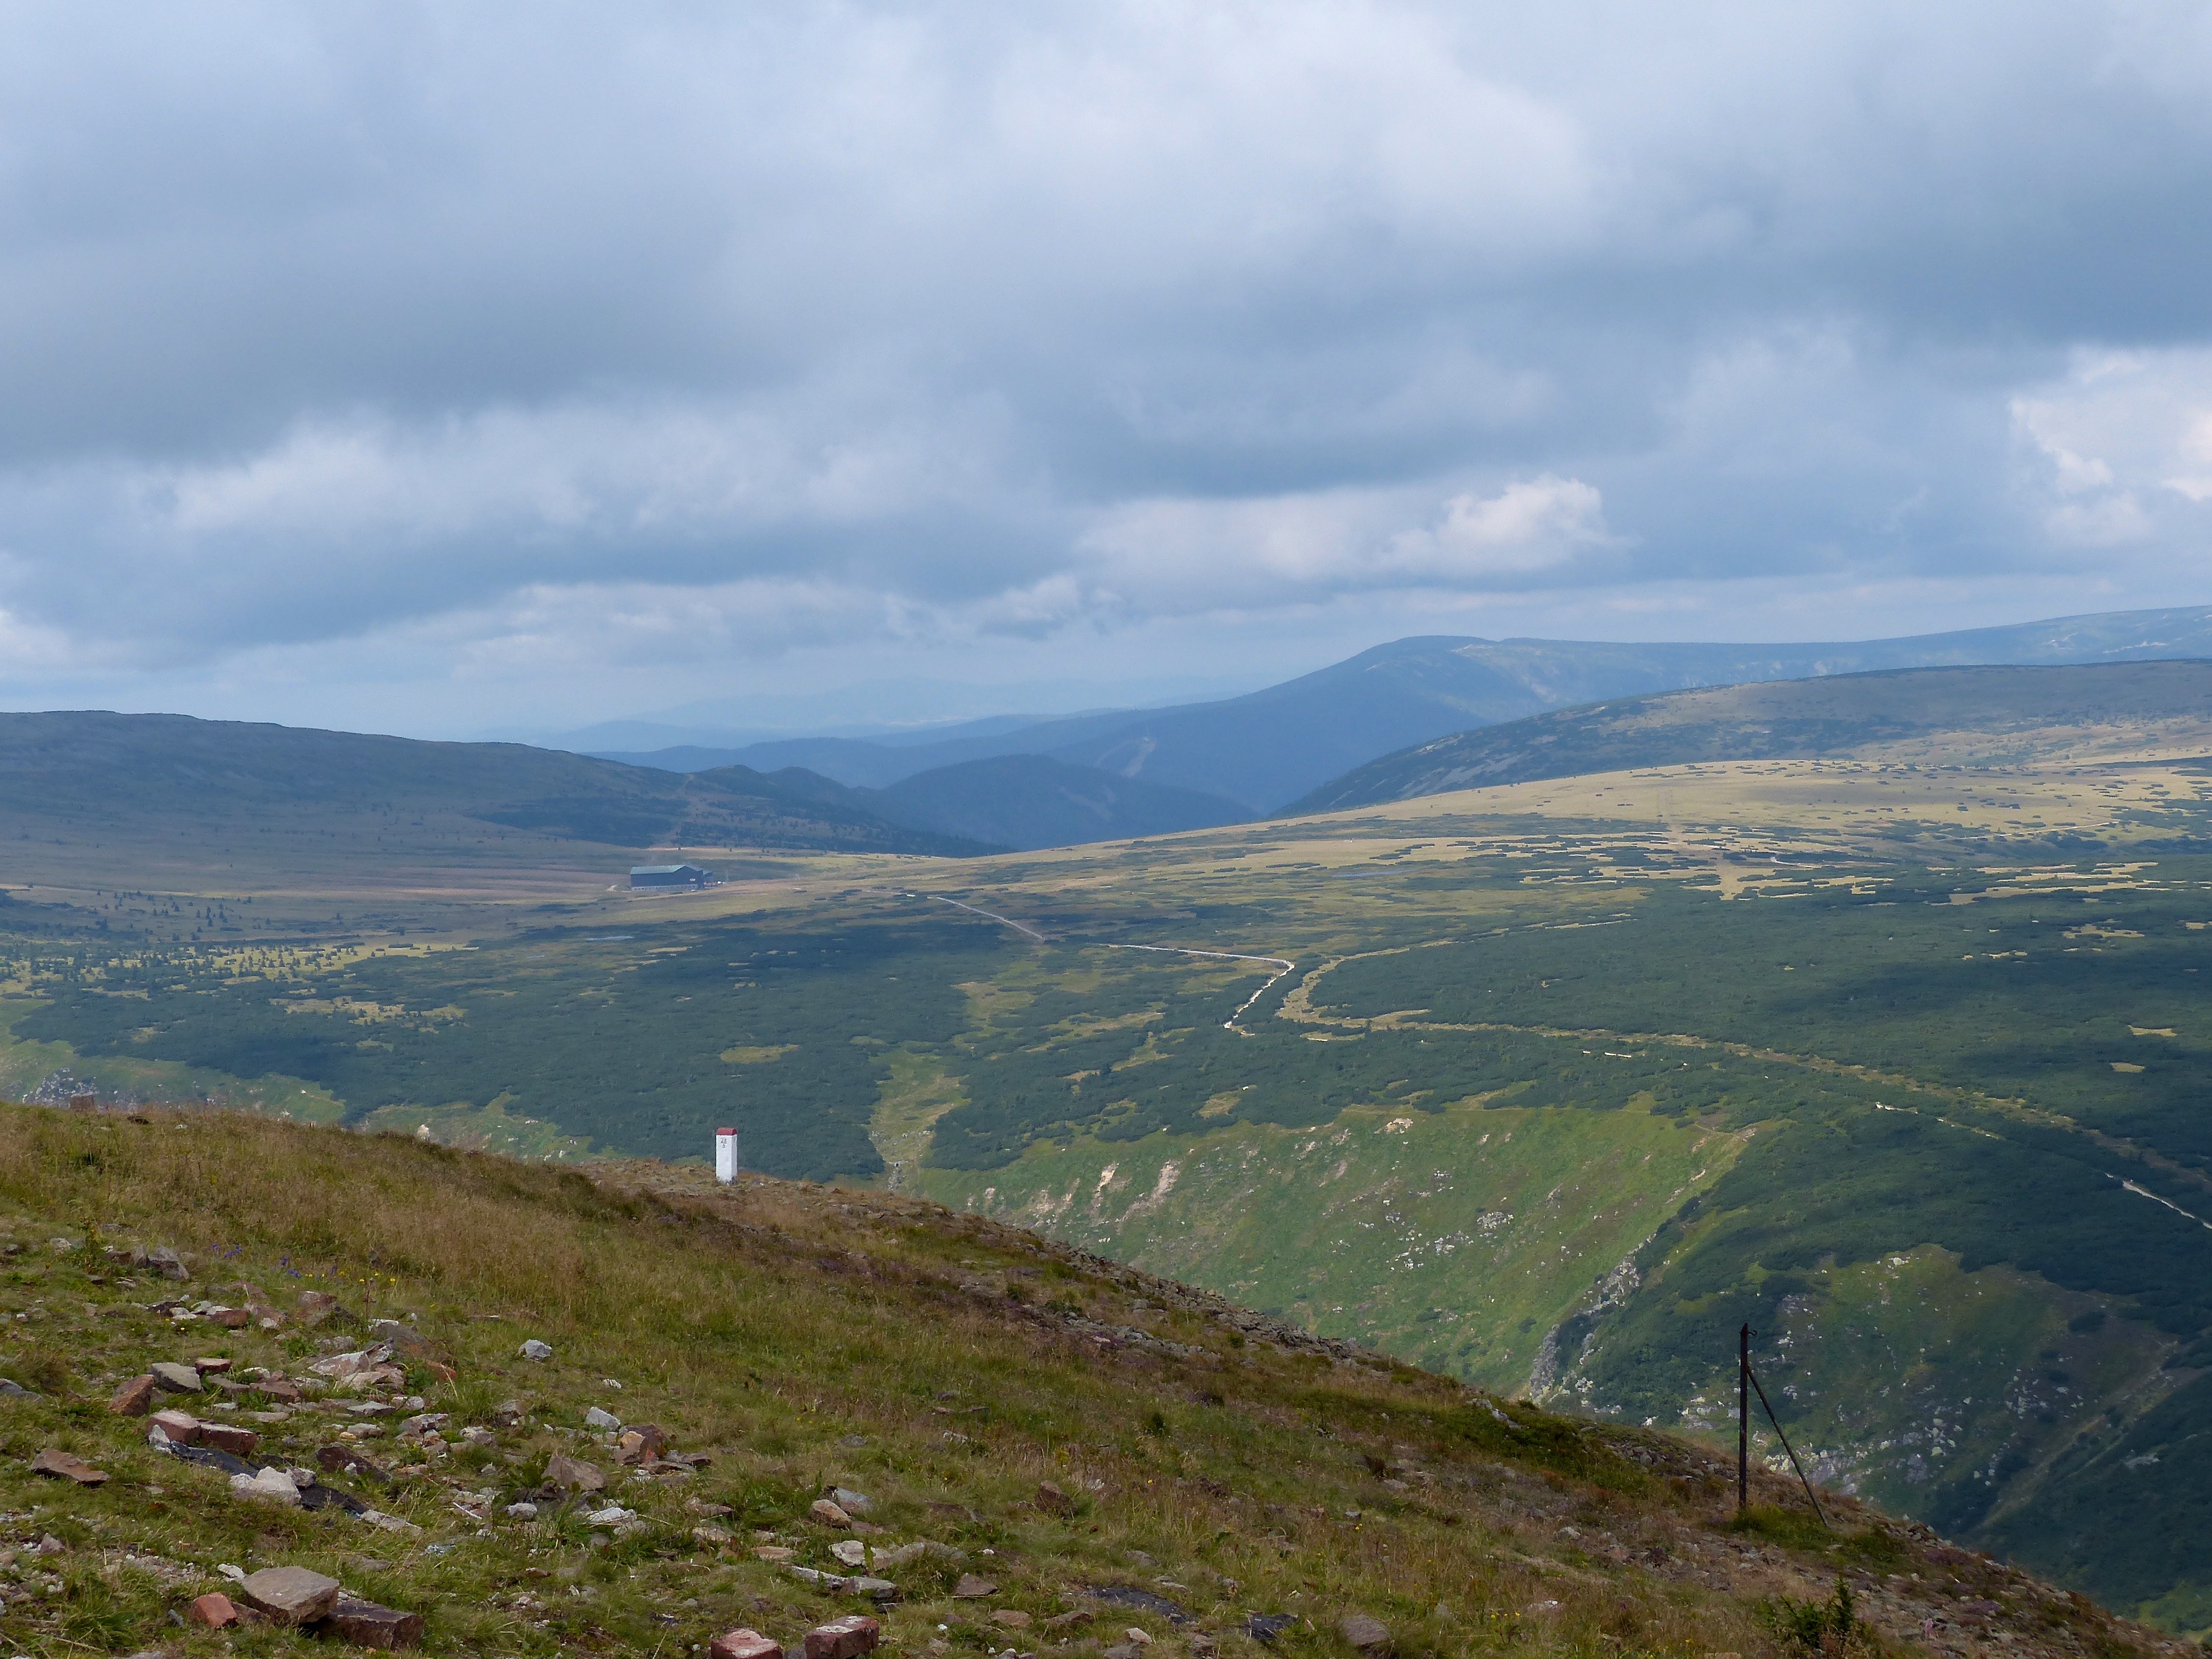
landscape, forest, wilderness, walking, mountain, cloud, hiking, trail, meadow, hill, lake, adventure, mountain range, summer, travel, europe, highland, ridge, summit, woods, mountains, plateau, republic, fell, loch, czech, krkonose, snezka, riesengebirge, giantmountains, rural area, landform, mountain pass, geographical feature, mountainous landforms